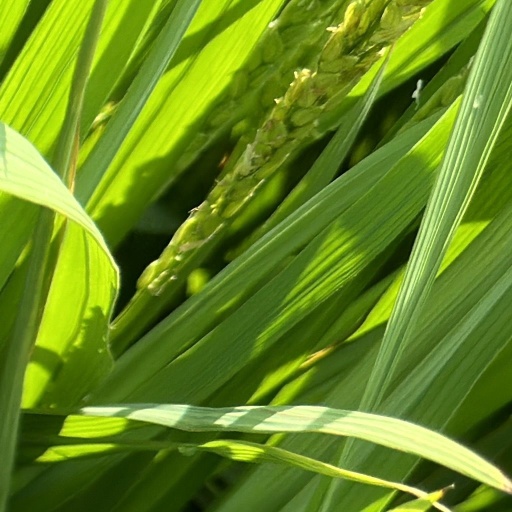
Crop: rice